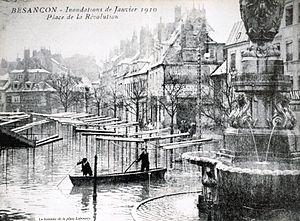
La place de la Révolution lors de la crue du Doubs de 1910 à Besançon (Doubs, France).
La crue du Doubs de 1910 à Besançon est une crue historique de la rivière franco-suisse du Doubs, survenue les 20 et 21 janvier 1910 au cœur de la capitale de la Franche-Comté, qui est ceinturée par ce cours d'eau. Elle est la plus importante inondation de l'histoire de la ville, frappant de nombreux secteurs du centre historique composés à l'époque des quartiers de La Boucle et de Battant, et de nombreux lieux-dits, qui furent touchés à des degrés divers. Bien que la cité eut écho de l'exceptionnelle montée des eaux en aval de la rivière, les habitants et les autorités ne s'inquiétèrent que peu, estimant qu'il était impossible que cette crue dépasse les limites atteintes par les précédentes, et notamment celle de 1882, alors la plus importante.